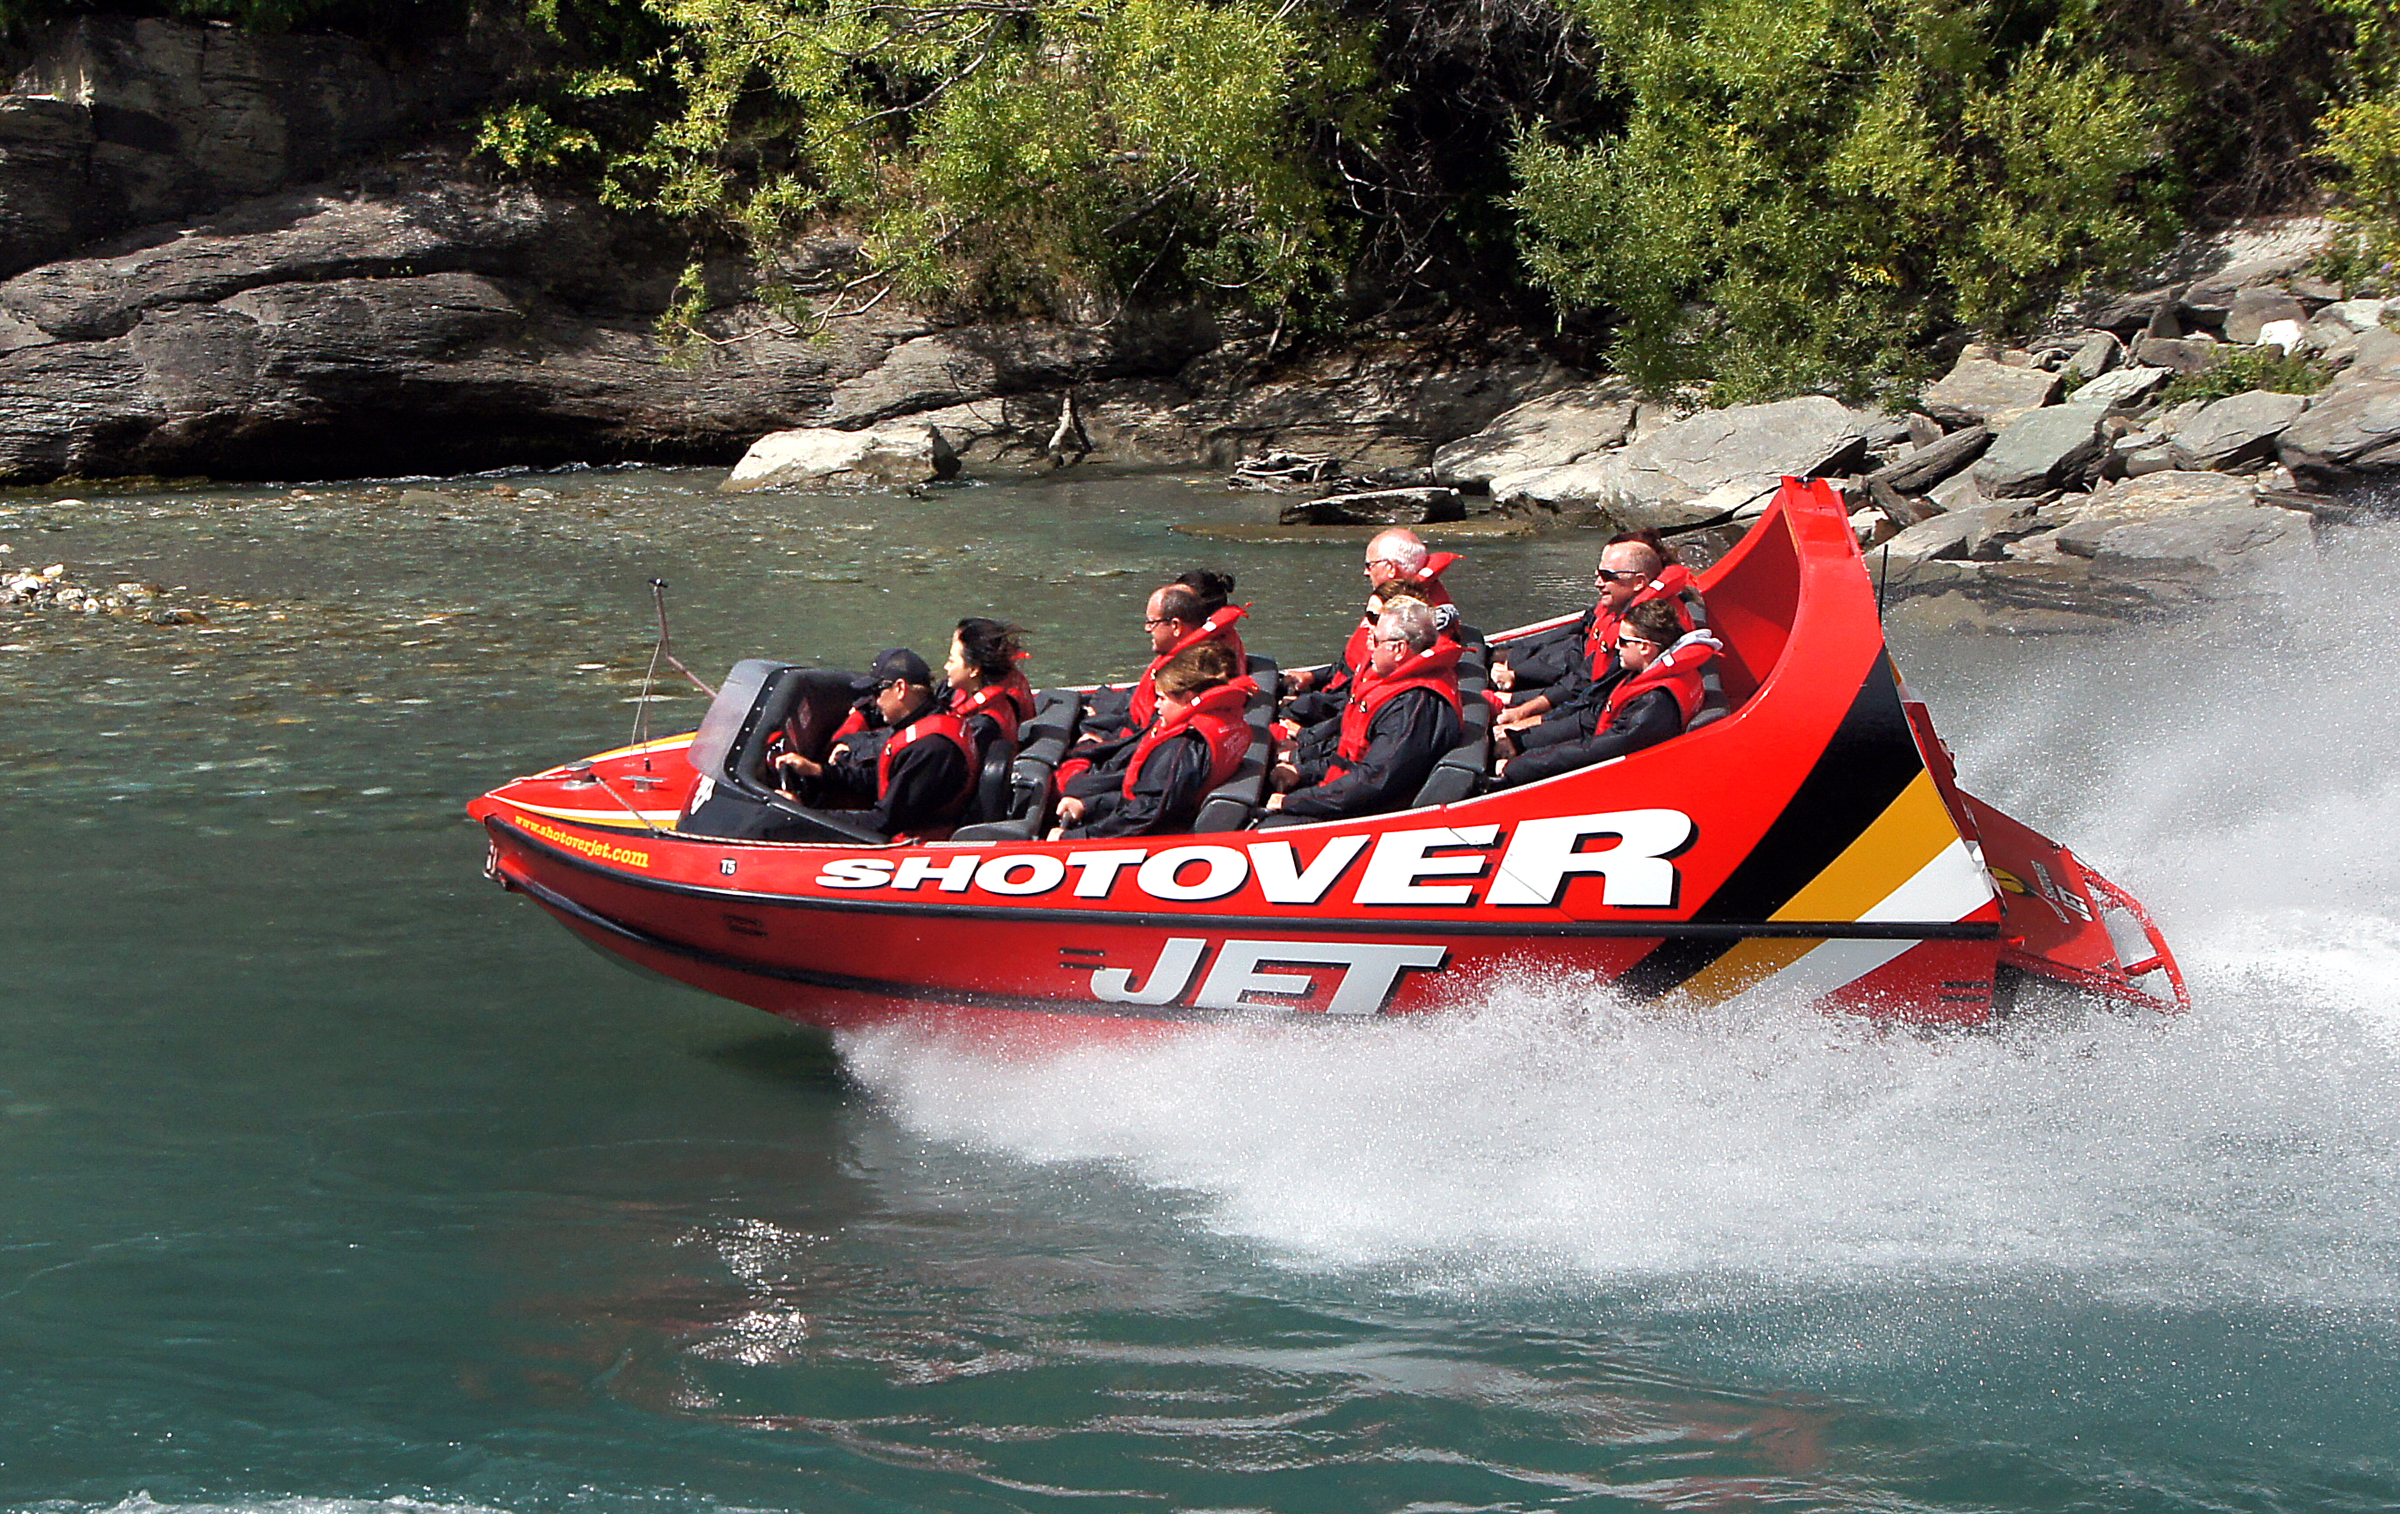
boat, river, recreation, red, vehicle, splash, rapid, motorboat, publicdomain, sports, boating, newzealand, otago, queenstown, shotoverriver, watercraft, thrillingride, hamiltonjetboat, raft, water sport, rafting, watercraft rowing